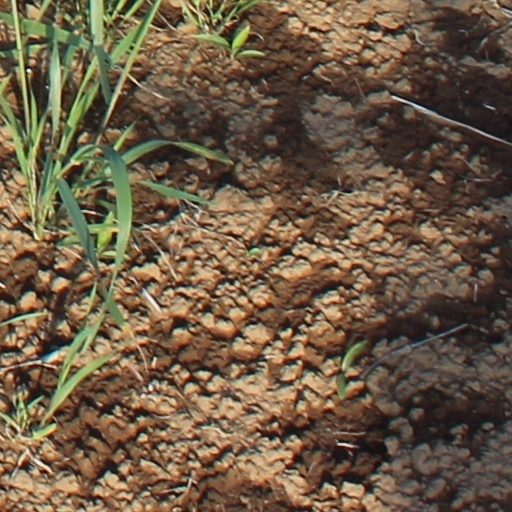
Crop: wheat